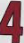
Number: 4